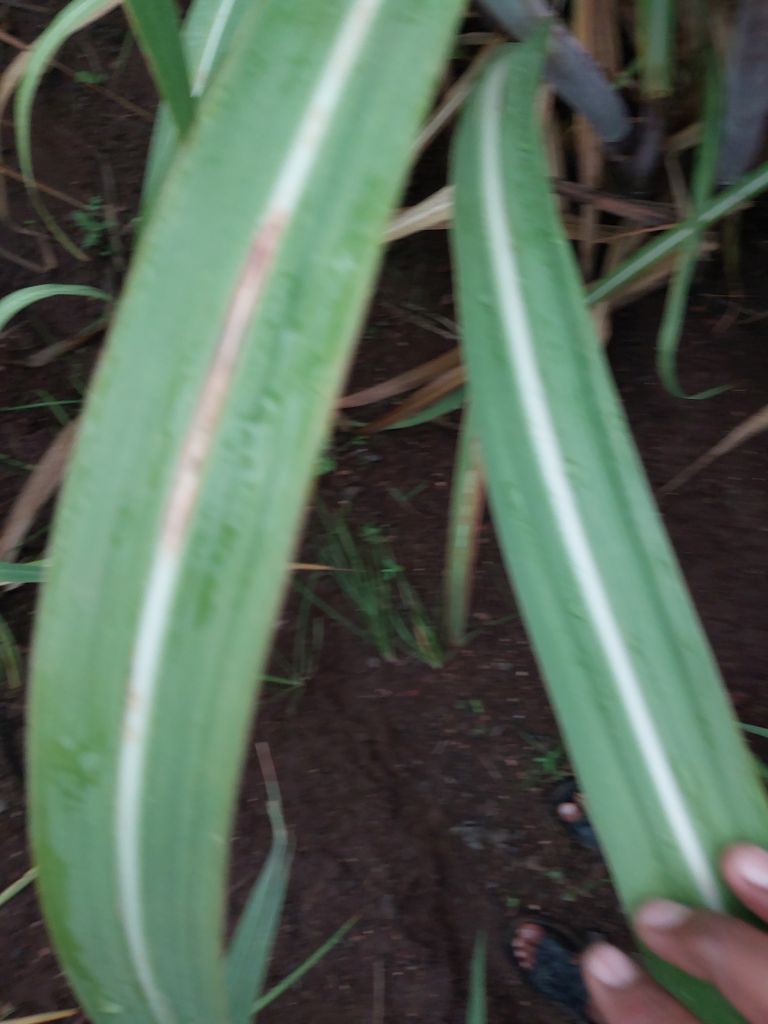
Label: Brown Spot